Hongkong Electric Company

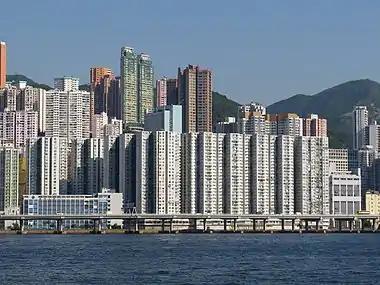
City Garden was built on the site of North Point Power Station.

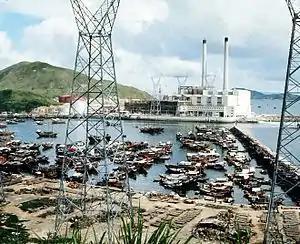
Ap Lei Chau Power Station in 1971.

Most of the older power stations were closed as residential development began to surround them. As HEC was owned by a land developer, these properties were in turn re-developed into housing estates.